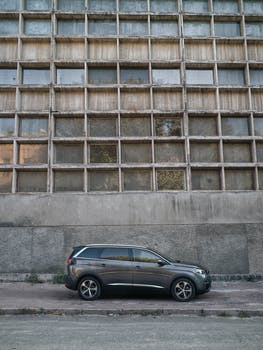
Label: No Watermark